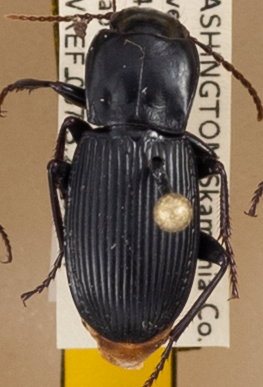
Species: Pterostichus herculaneus
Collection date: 2018-07-17
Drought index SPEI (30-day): -1.038
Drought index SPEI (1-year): -0.39
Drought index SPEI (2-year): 0.662